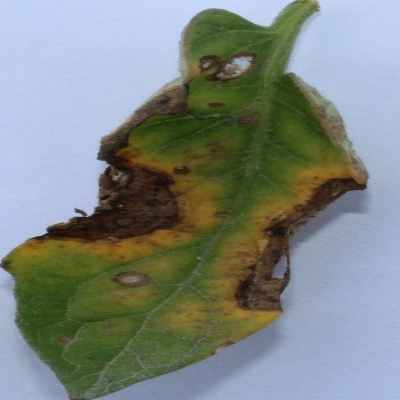
Crop: Tomato
Condition: verticulium wilt